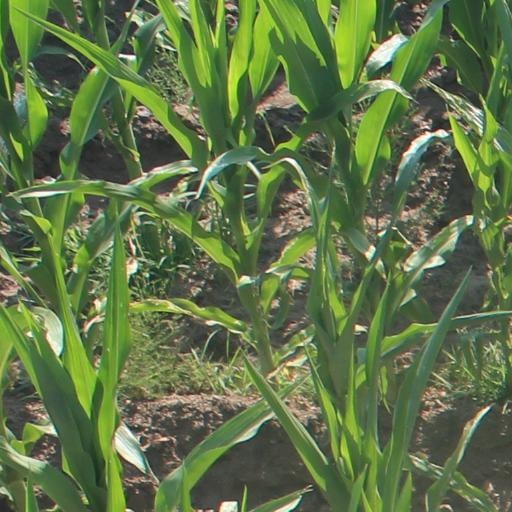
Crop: maize; corn